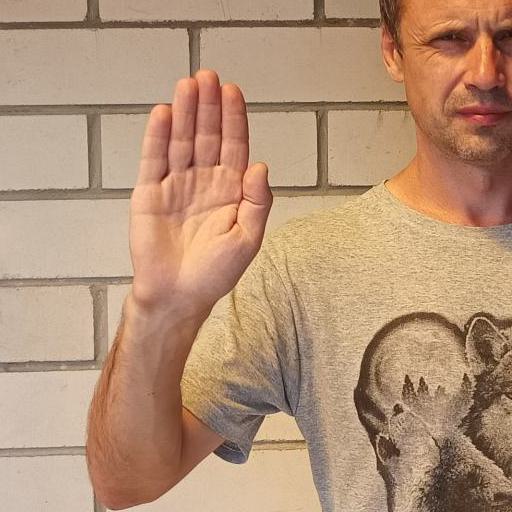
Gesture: stop